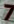
Number: 7